Post-hardcore

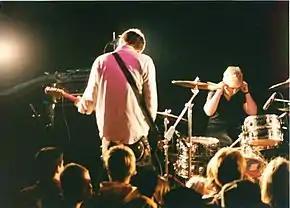
Unwound emerged from Olympia, Washington.

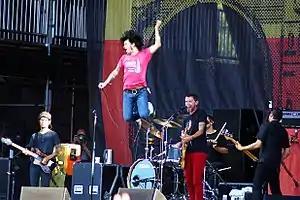
At the Drive-In performing at Lollapalooza 2012

AllMusic has noted that younger bands "flowered into post-hardcore after cutting their teeth in high school punk bands". In Washington D.C., new bands such as Hoover (as well as the related The Crownhate Ruin), Circus Lupus, Bluetip, and Smart Went Crazy were added to the Dischord roster. Hoover has been cited by journalist Charles Spano as a band that had "a tremendous impact on post-hardcore music". In New York City, in addition to Quicksand, post-hardcore bands such as Helmet, Unsane, Chavez and Texas Is the Reason emerged. Chicago, which alongside the Midwestern United States has been important to the progression of math rock, also saw the birth of post-hardcore acts such as the examples of Shellac, Tar, Trenchmouth, and the Jade Tree-released group Cap'n Jazz (as well as the subsequent related project Joan of Arc, which also released their work through Jade Tree). Steve Huey argues that the release of Cap'n Jazz's retrospective compilation album "Analphabetapolothology" helped spread the band's influence "far beyond their original audience", while also considering the group as influential for the development of emo in the independent music scene. Champaign, also in Illinois, was known for an independent scene that would give way to groups like Hum, Braid and Poster Children. The American Northwest saw the creation of acts such as Karp, Lync and Unwound, all hailing from the Olympia, Washington area. The latter's music has been considered by critic John Bush to be a combination of "the noise of Sonic Youth's more raucous passages" with a "rare energetic flair which rivals even that of Fugazi". Texas saw the formation of groups such as The Jesus Lizard (later to be based in Chicago) and ...And You Will Know Us by the Trail of Dead in Austin, and At the Drive-In from El Paso. This last band was known for their energy in both performances and music, and for their "driving melodic punk riffs, meshed together with quieter interlocking note-picking". Kansas City, Missouri bands of the early 90s also contributed significantly to the genre including Season to Risk.